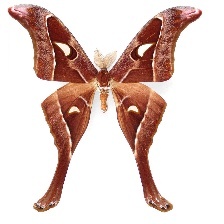
Species: HERCULES MOTH